HMS Clyde (N12)

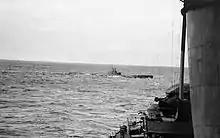
HMS "Clyde" acting as an escort during refuelling

In July she sank the Norwegian fishing vessel "SF 52" and later mistakenly attacked the T-class submarine , but without hitting her.